Hecate

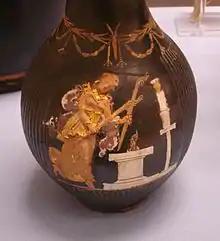
Hecate holding two torches and dancing in front of an altar, beyond which is a cult statue, c. 350–300 BC, red-figure vase, Capua, Italy

Hecate was seen as a triple deity, identified with the goddesses Luna (Moon) in the sky and Diana (hunting) on the earth, while she represents the Underworld. Hecate's association with Helios in literary sources and especially in cursing magic has been cited as evidence for her lunar nature, although this evidence is pretty late; no artwork before the Roman period connecting Hecate to the Moon exists. Nevertheless, the "Homeric Hymn to Demeter" shows Helios and Hecate informing Demeter of Persephone's abduction, a common theme found in many parts of the world where the Sun and the Moon are questioned concerning events that happen on earth based on their ability to witness everything and implies Hecate's capacity as a moon goddess in the hymn. Another work connecting Hecate to Helios possibly as a moon goddess is Sophocles's lost play "The Root Cutters", where Helios is described as Hecate's spear: